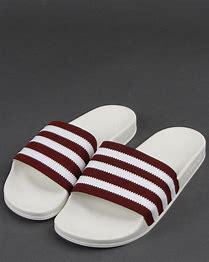
Brand: Adidas
Model: Adilette